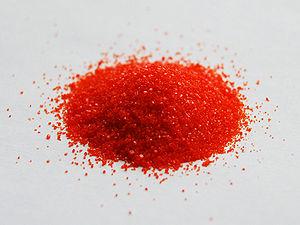
Le dichromate de potassium, aussi appelé bichromate de potassium, est un solide ionique orange de formule K₂Cr₂O₇.
Les faux minéraux et fossiles sont des minéraux et fossiles non naturels, fabriqués par l'homme. Il peut s'agir soit d'un minéral ou fossile naturel transformé par l'homme pour en faire un autre, soit d'un minéral ou fossile entièrement artificiel. On parle aussi de faux lorsque l'appellation n'est pas la bonne : synonymies, fausse appellation. En résumé, il s'agit d'une imitation non délictuelle quand l'objet en porte la précision, ou de contrefaçon quand aucune précision n'est donnée.